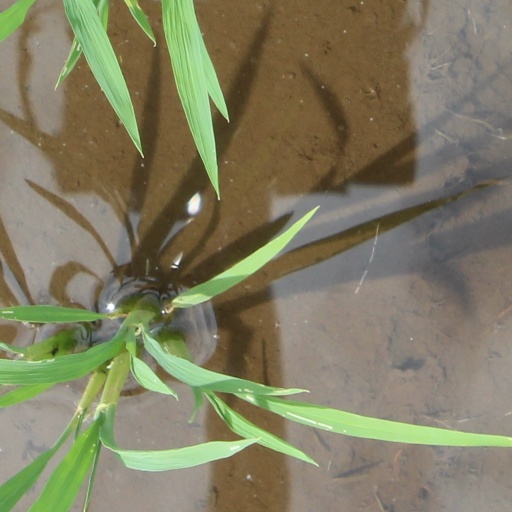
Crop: rice